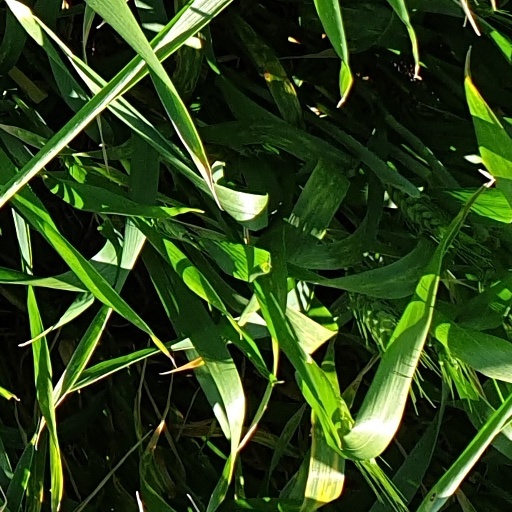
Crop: wheat